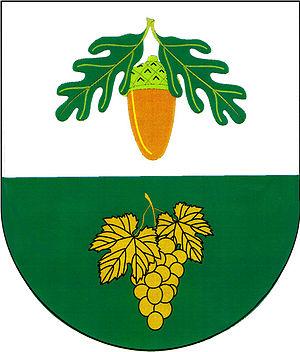
Ostrovánky est une commune du district de Hodonín, dans la région de Moravie-du-Sud, en République tchèque. Sa population s'élevait à 237 habitants en 2017.